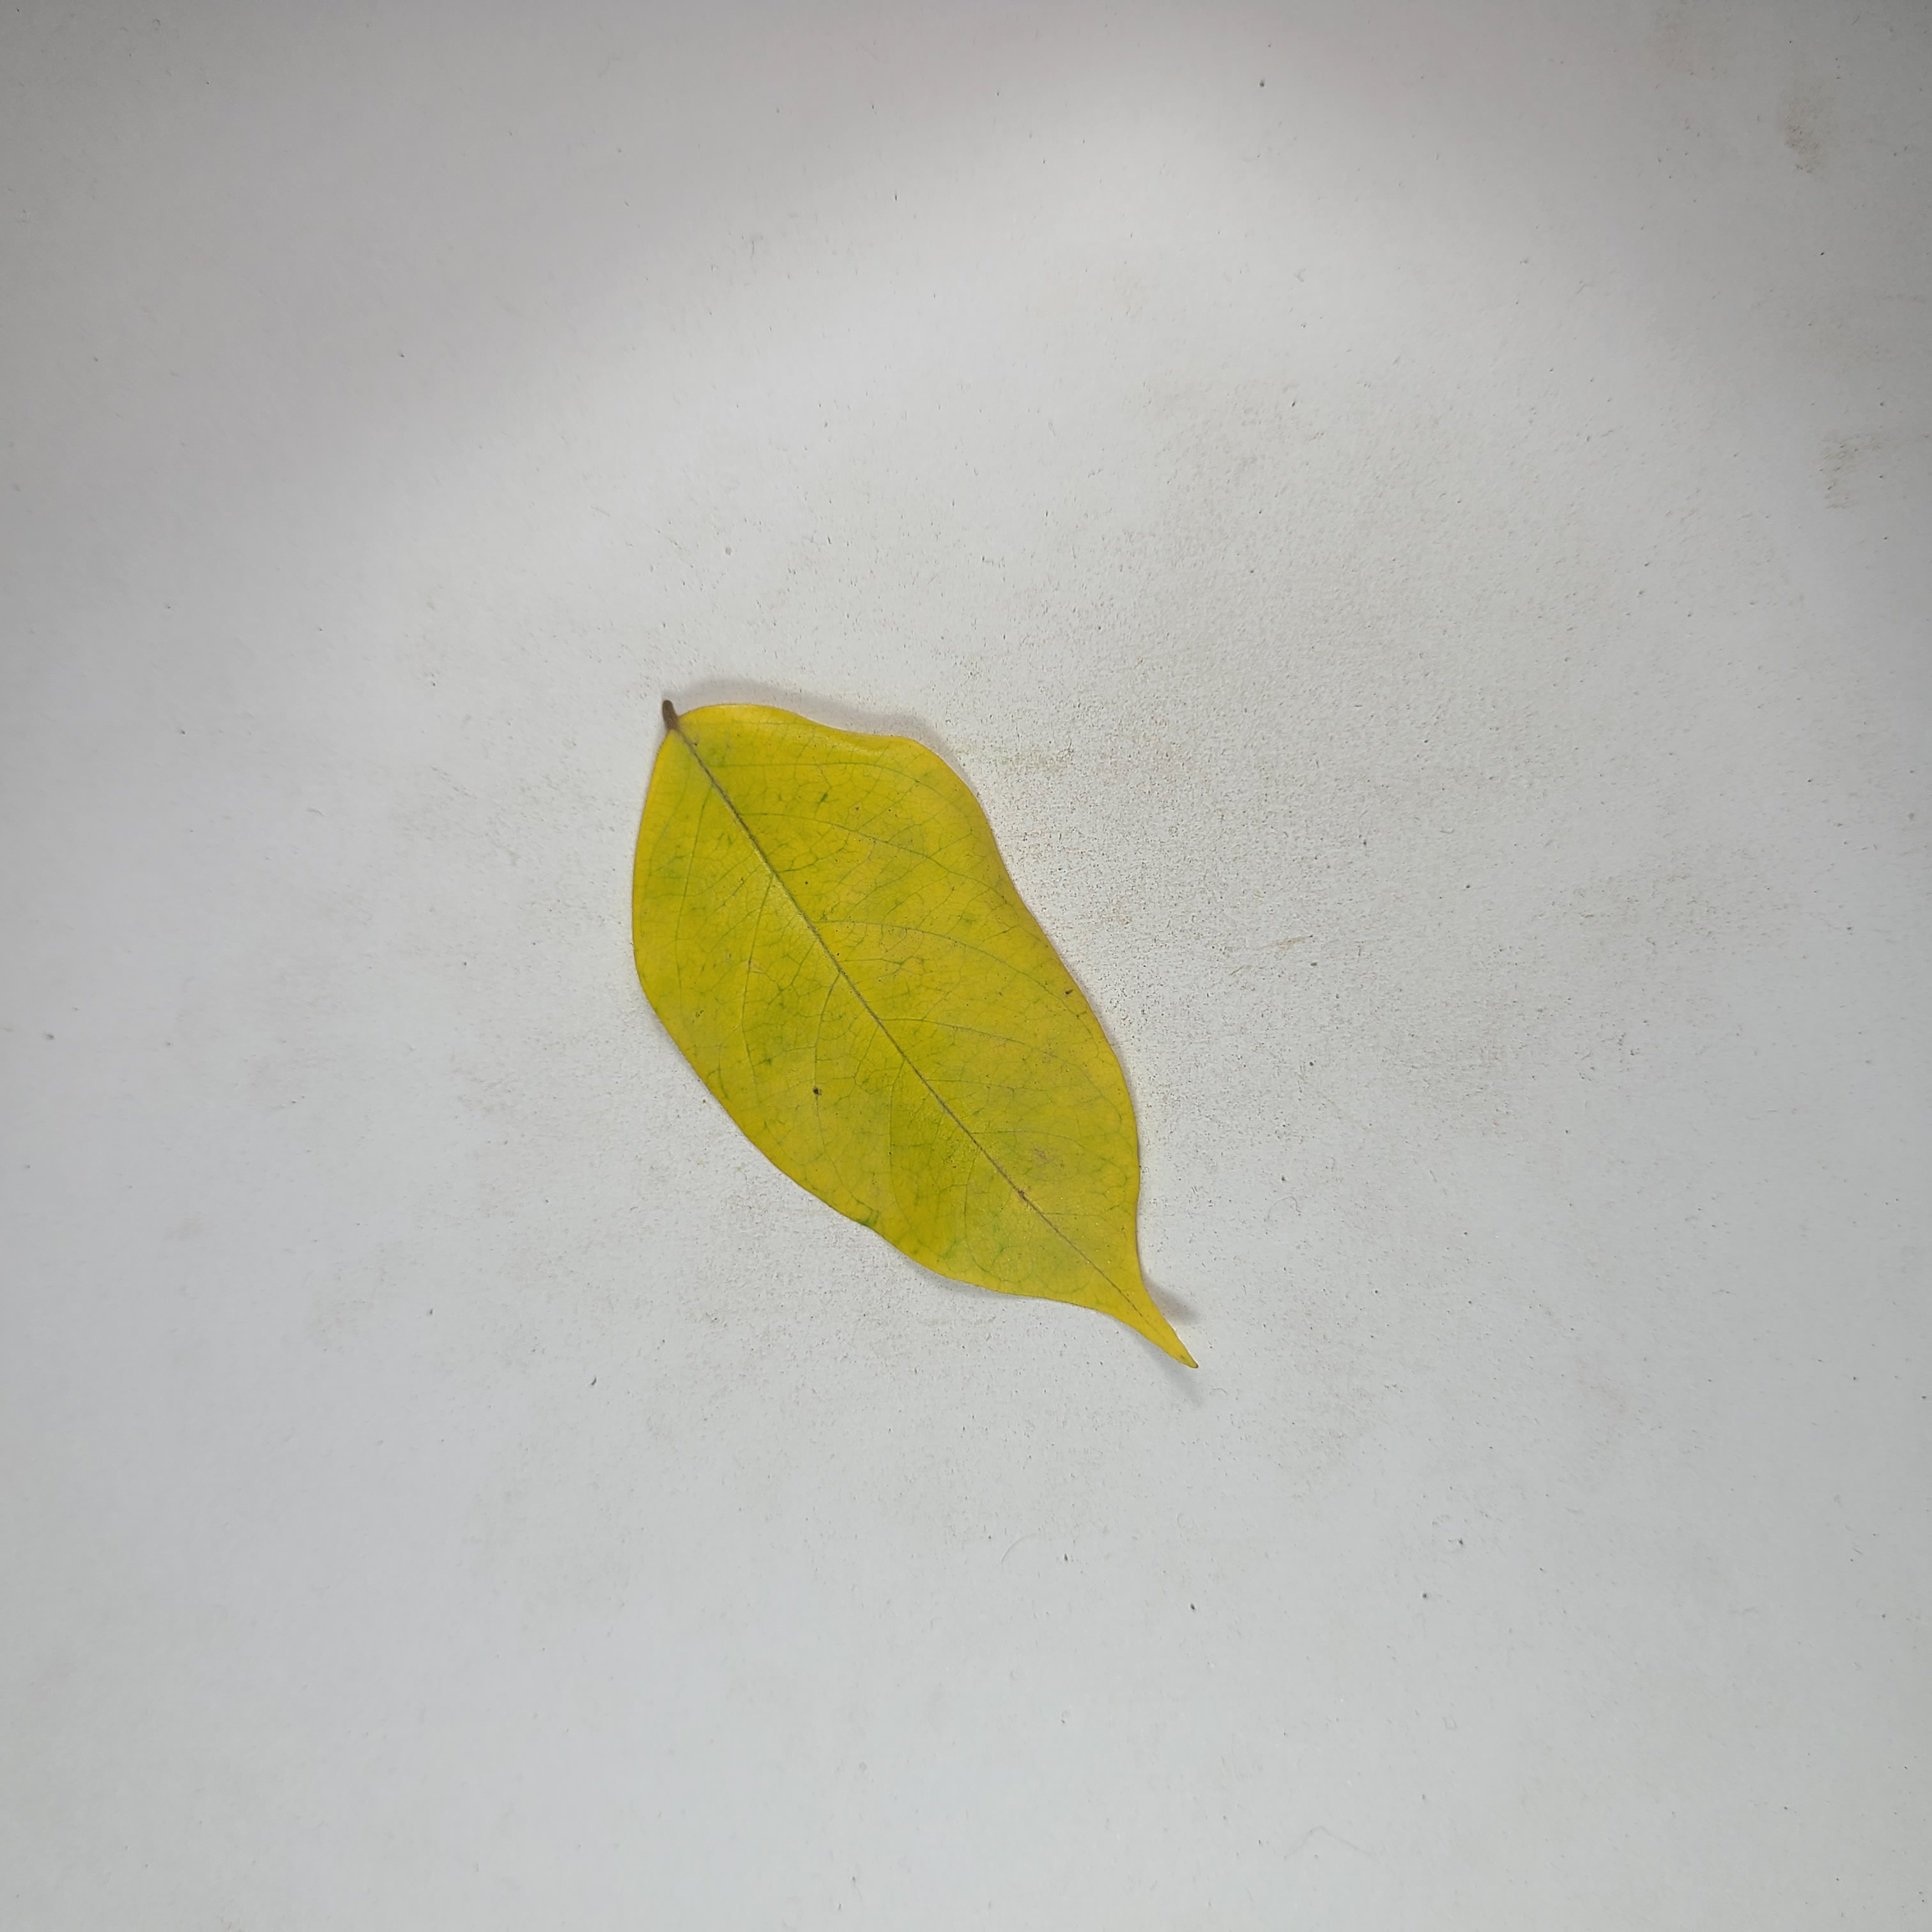
Label: Yellow Leaves